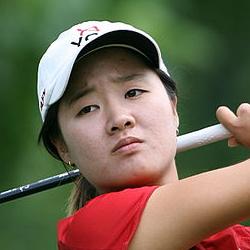
Age: 18